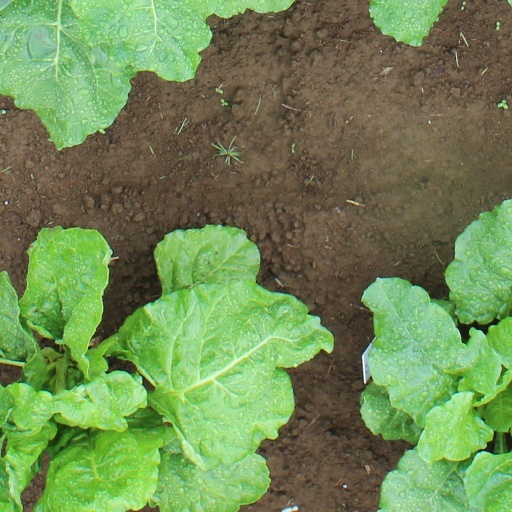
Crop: sugar beet